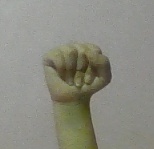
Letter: saad